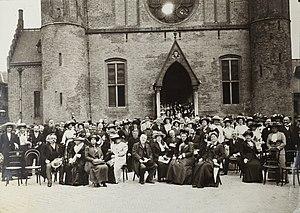
Deuxième Conférence de la paix de La Haye (Salle des Comtes), 1907